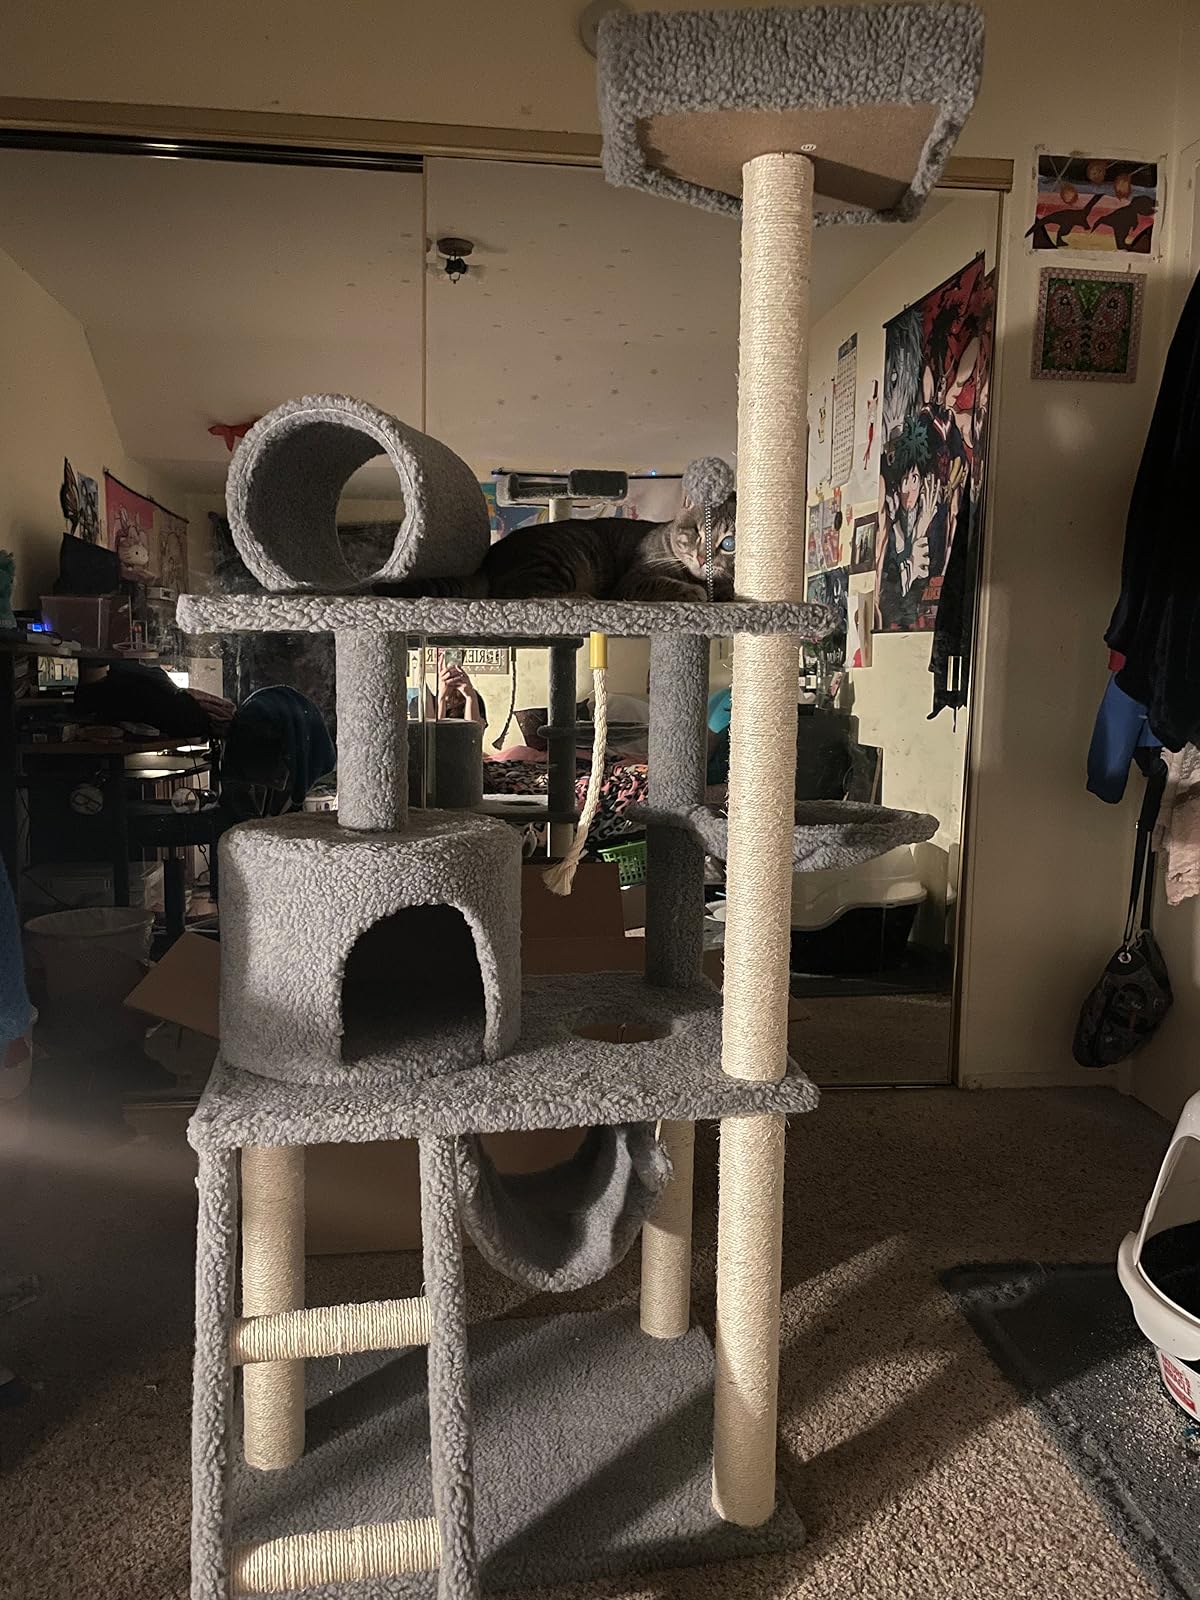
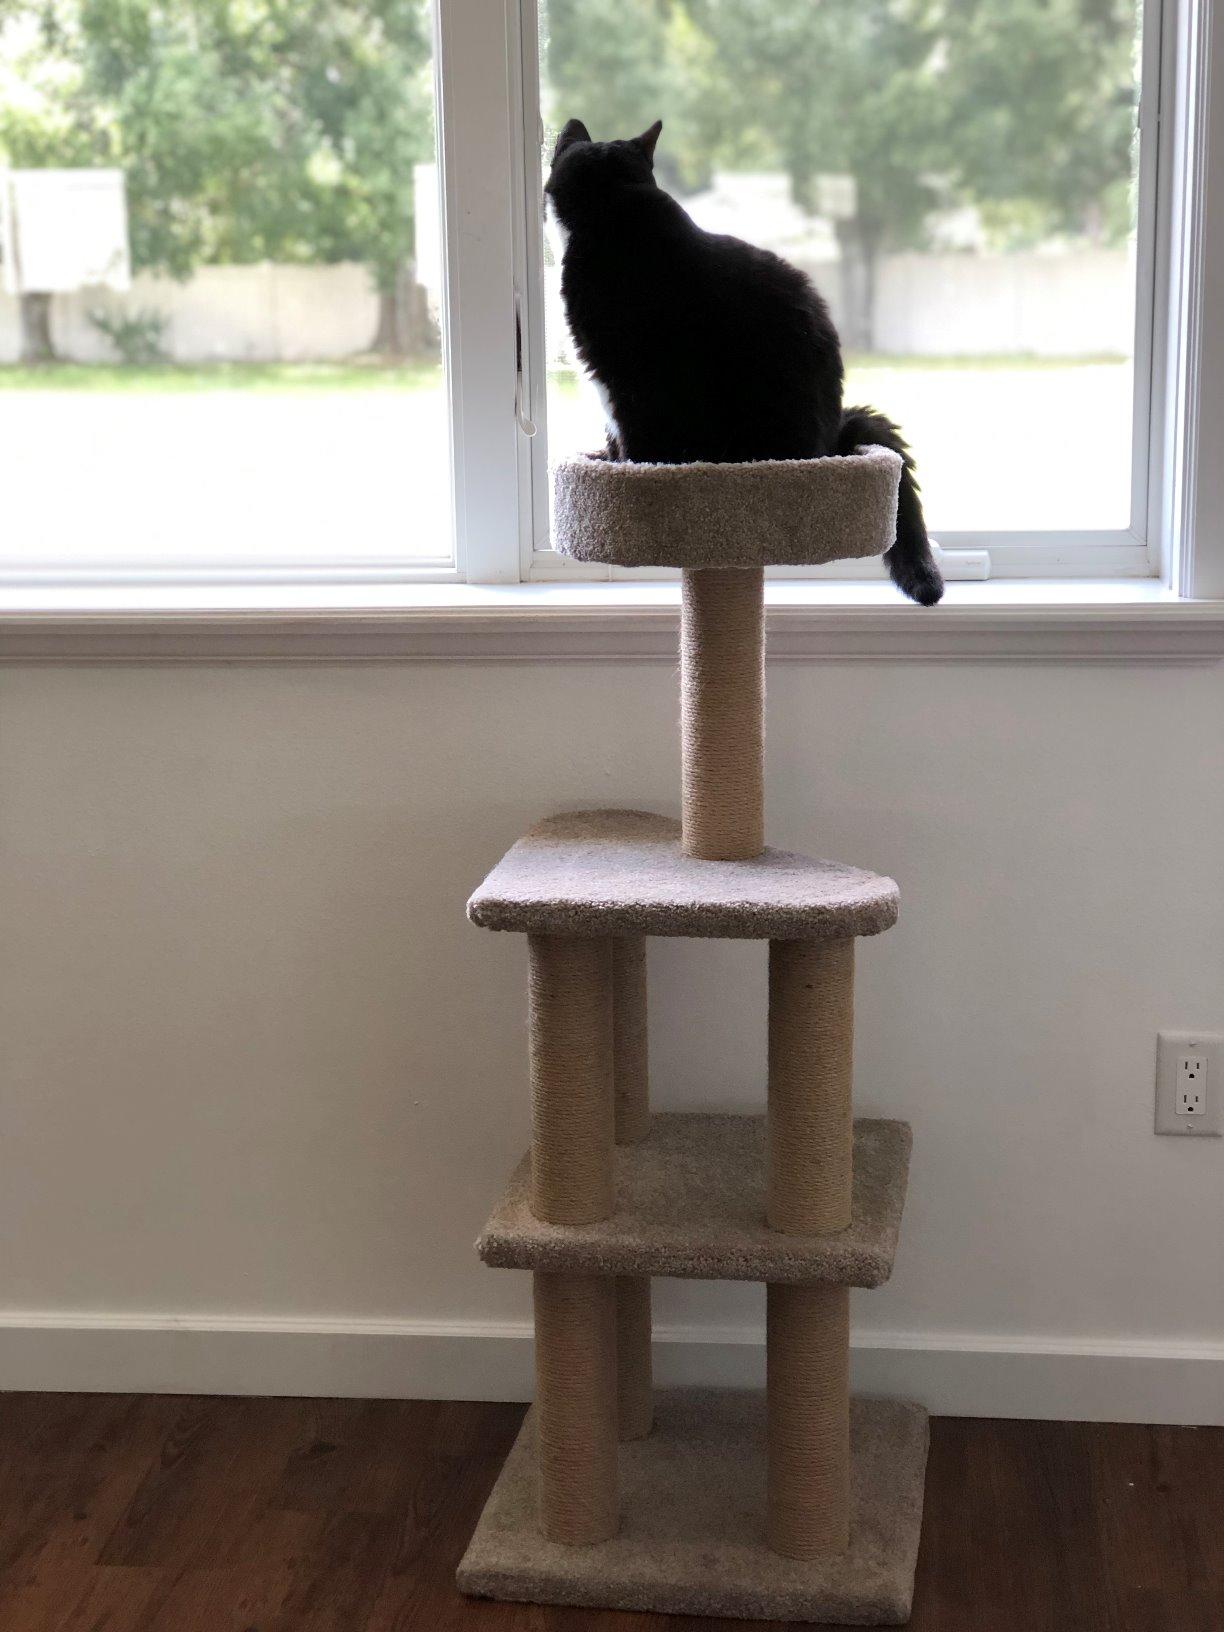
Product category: items_cat tree
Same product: no